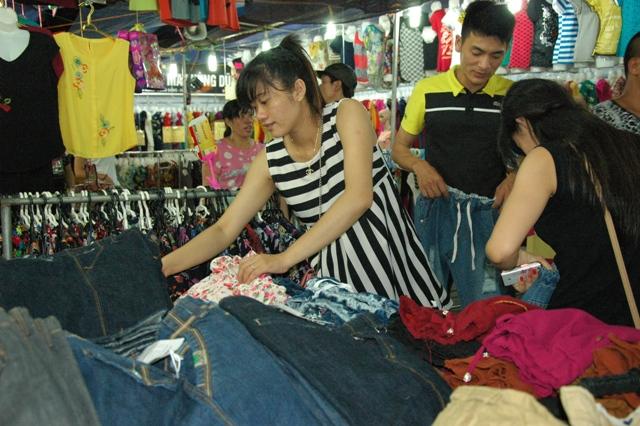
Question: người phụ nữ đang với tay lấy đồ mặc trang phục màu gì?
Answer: người phụ nữ đang với tay lấy đồ mặc trang phục với hoạ tiết sọc đen và trắng